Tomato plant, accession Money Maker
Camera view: bottom (45 deg); turntable rotation: 240 degrees
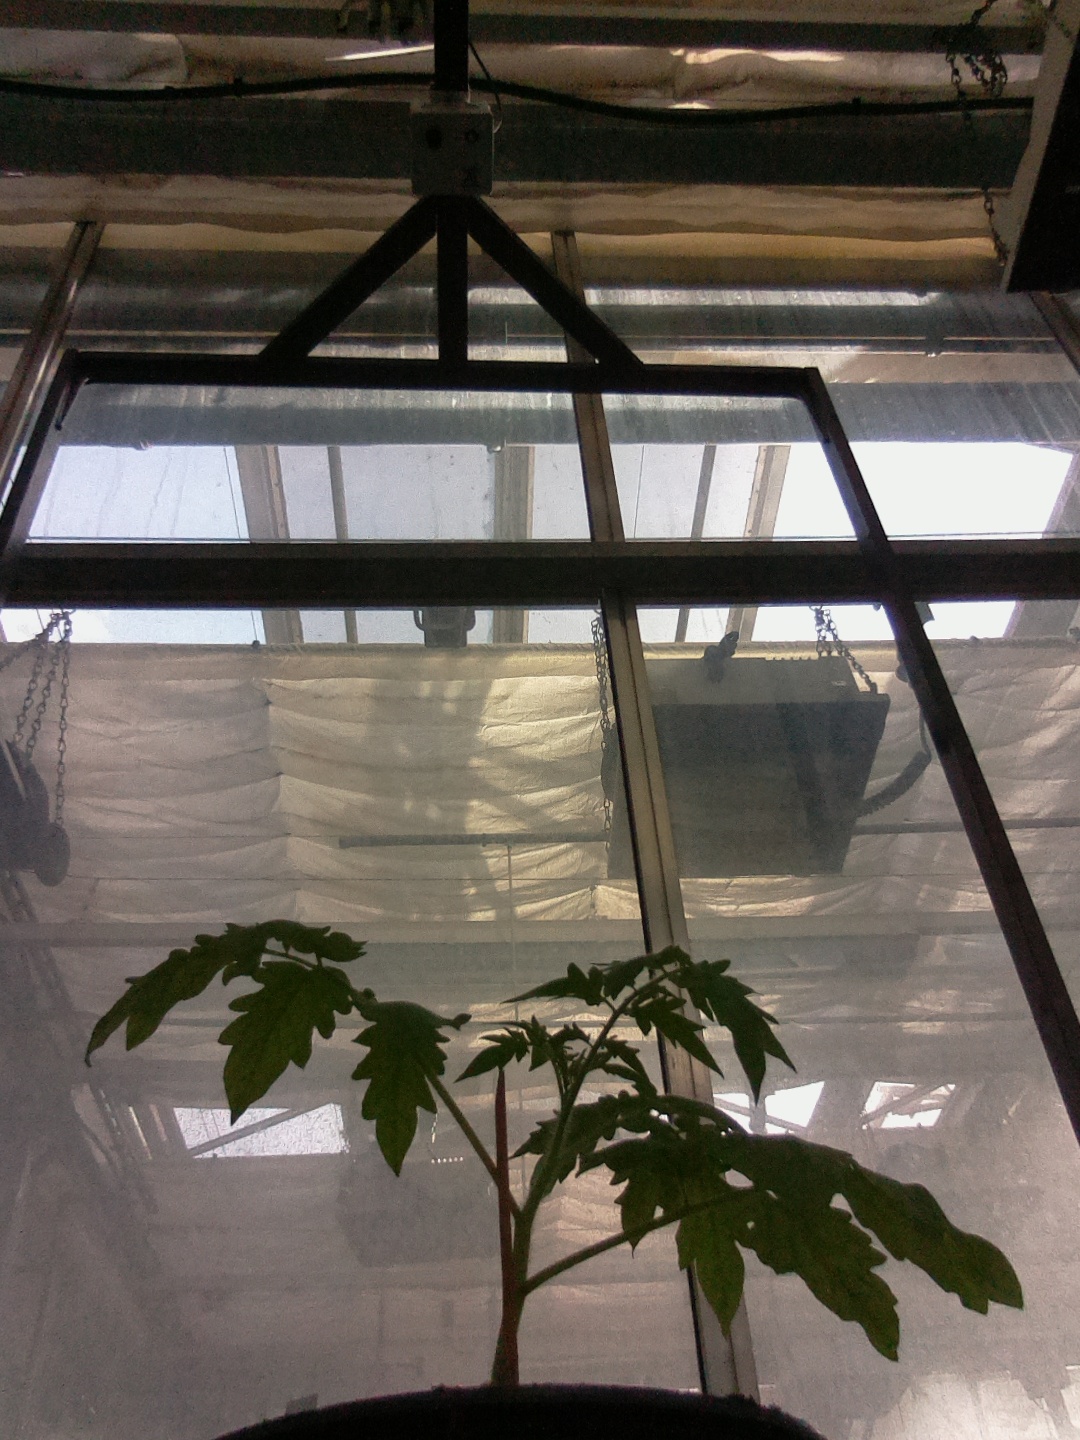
BBCH growth stage 13: 6 of true leaves visible